Bulgarian News Agency

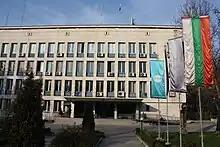
BTA headquarters in Sofia, 49 Tsarigradsko shose

The Bulgarian News Agency (abbreviated БТА, BTA) is the national news agency of Bulgaria.